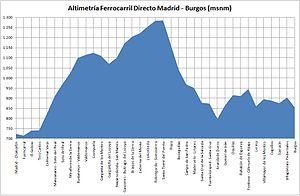
La ligne directe de Madrid à Burgos ou ligne directe de Madrid à Burgos via Aranda de Duero est une ligne à écartement ibérique non électrifiée en voie unique inaugurée par la Renfe le 4 juillet 1968. Elle relie Burgos à Madrid en empruntant le tracé le plus court possible, en 282 kilomètres.